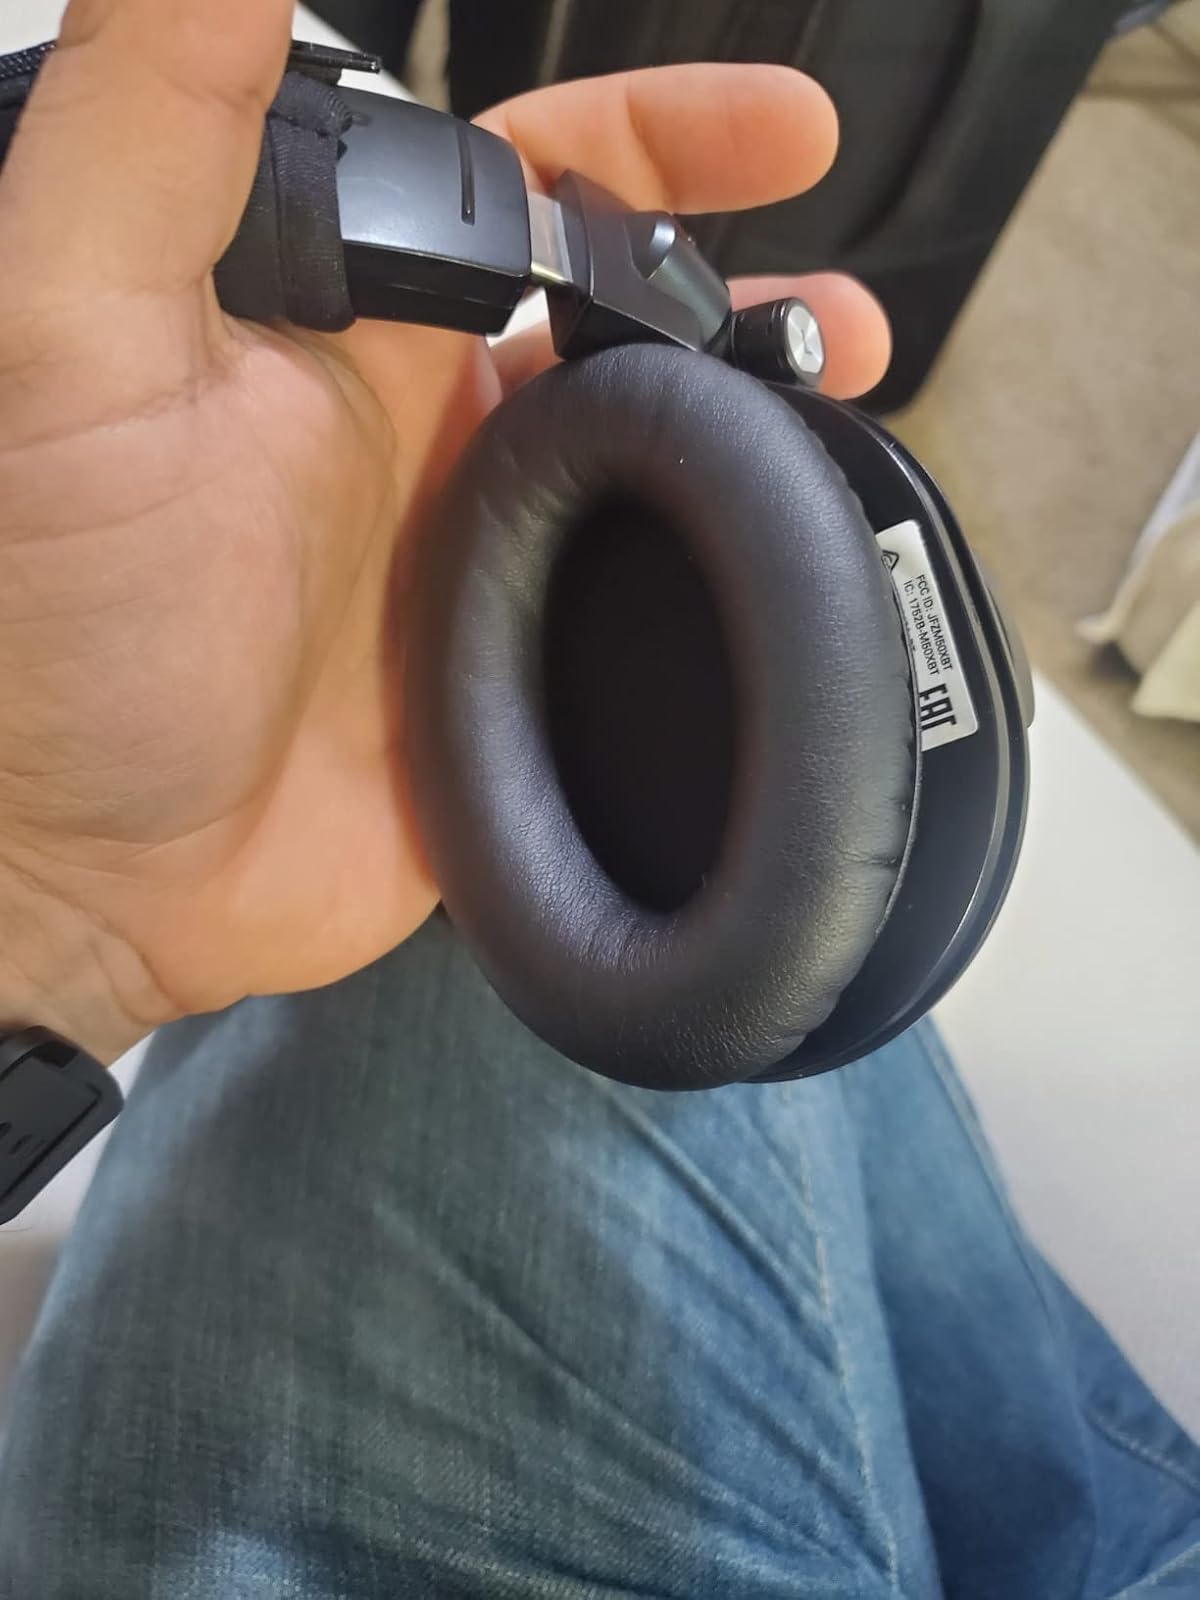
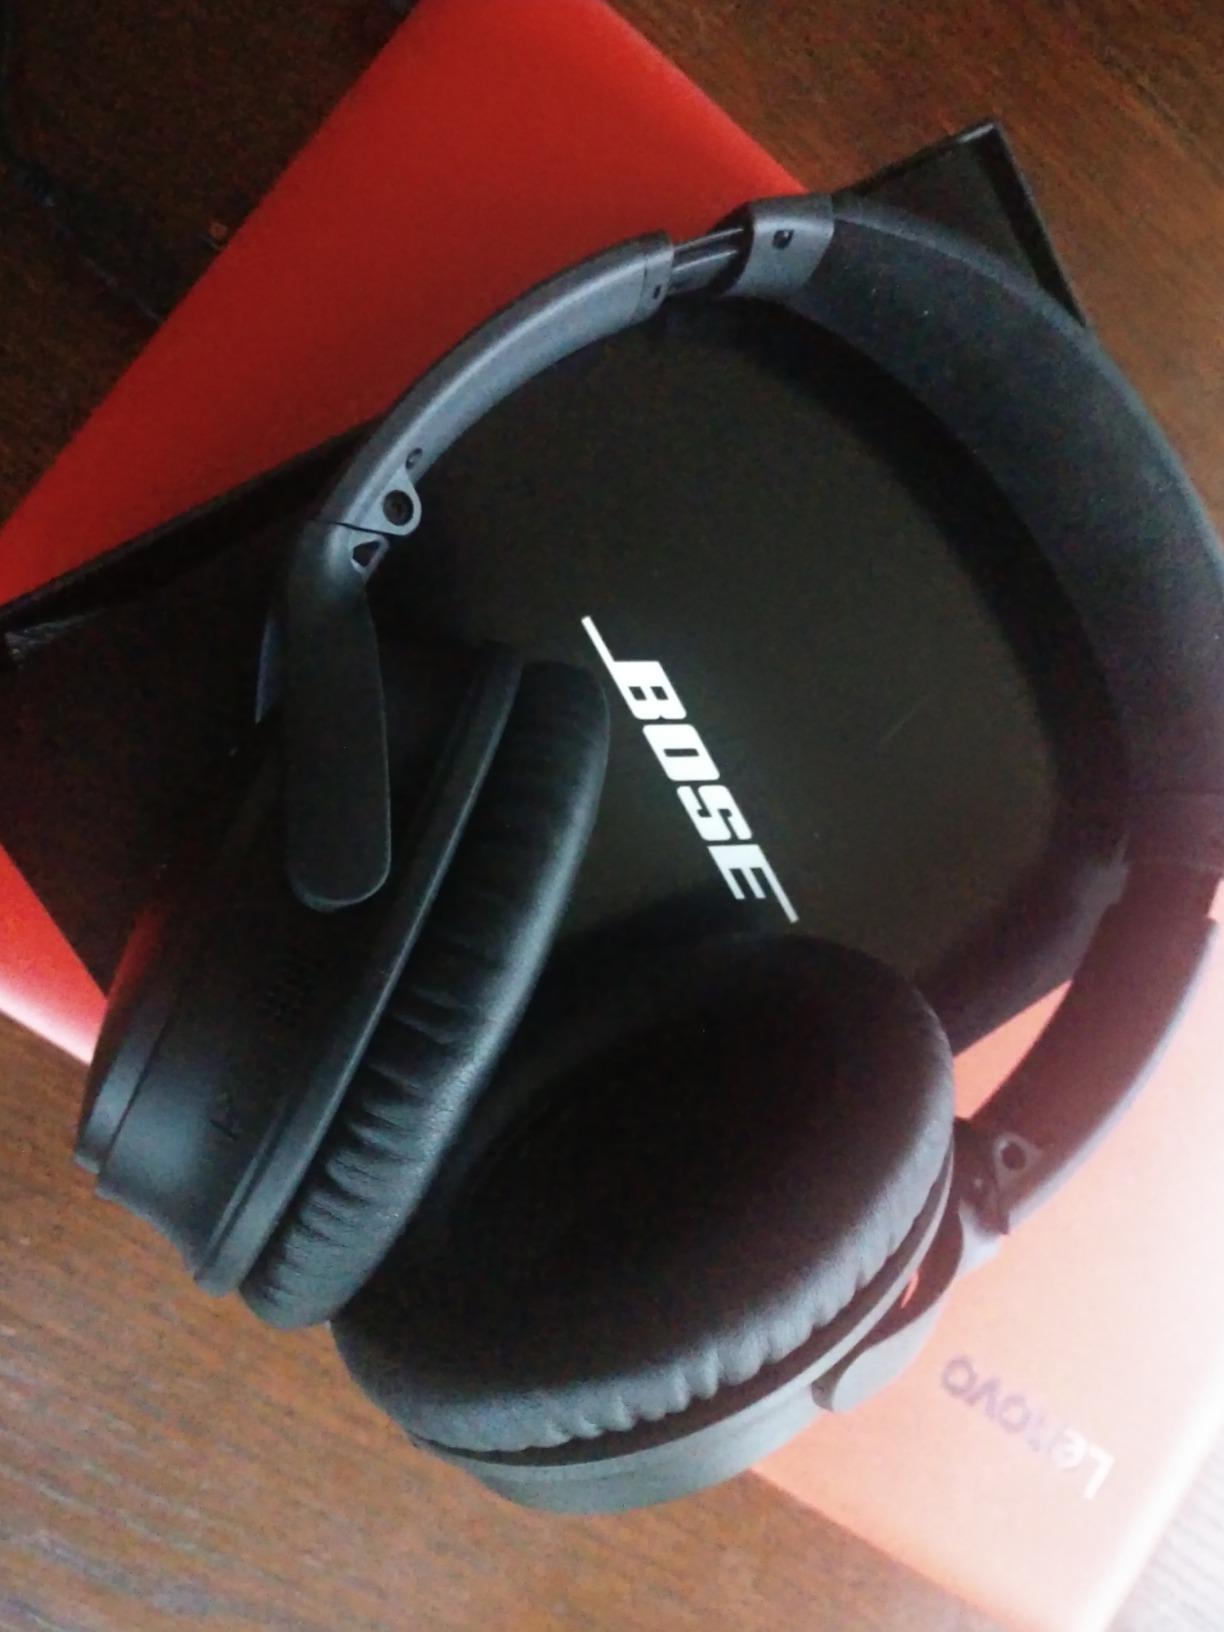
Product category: headphones
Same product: no